Beit Ghazaleh

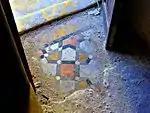
Ghazaleh House floors prior to renovation

The floor of the "iwan", and of some other rooms, has retained its old split-level organization. The spaces where you stand and circulate, the corridors and the "ataba-s", are roughly at the same level as the courtyard. The rest of each room, covered with mats and rugs, is about 50 centimetres higher. The line of sight and the height of cushions determine the height of the sills and windows and thus the internal and external organization of the facades.